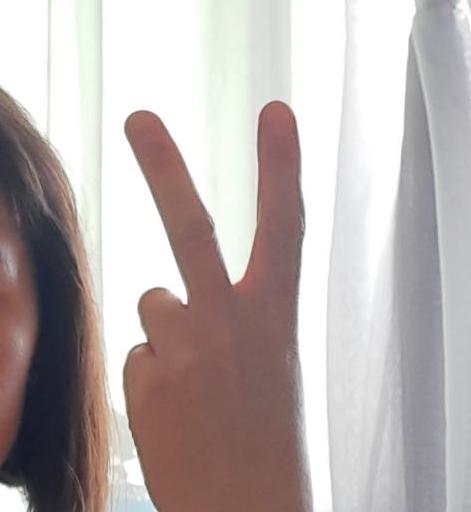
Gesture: peace_inverted